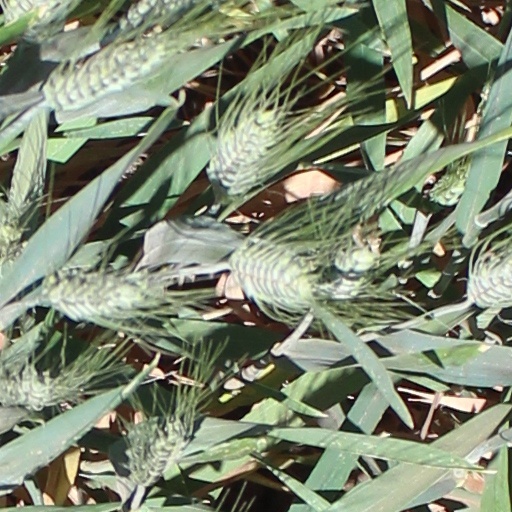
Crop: wheat